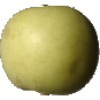
Label: Apple Golden 3